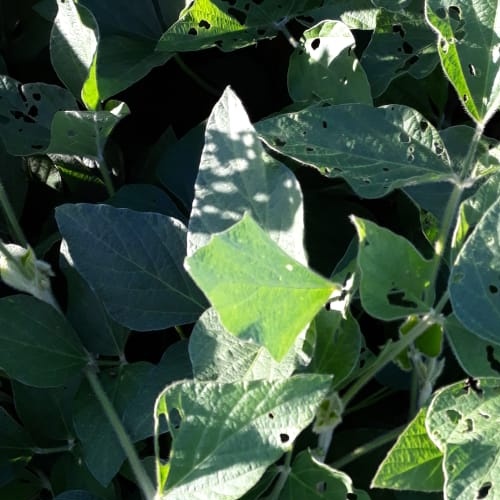
Label: Caterpillar